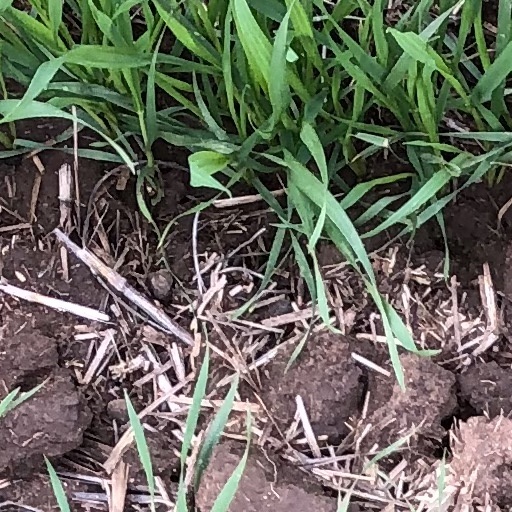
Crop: wheat